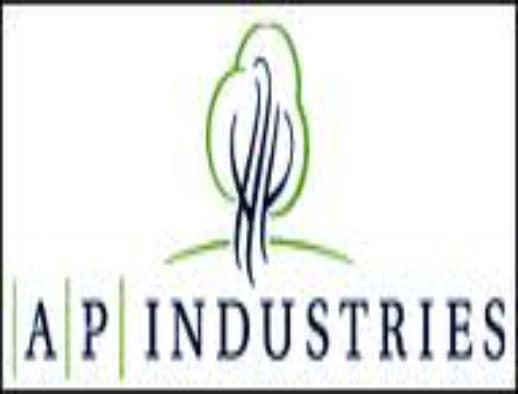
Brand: AP Industries
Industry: Others